Herbie

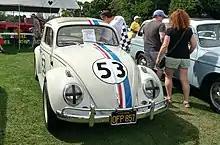
Original film car used in "The Love Bug"

In the original film, "The Love Bug", the racing stripes differ from those in later movies; they do not cover Herbie's valances or louvers and the blue is a lighter shade. Also, Herbie features color-keyed running boards, while in later films the running boards are standard black.